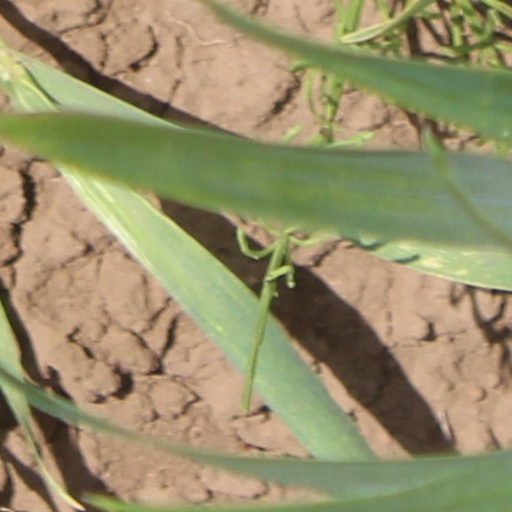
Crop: wheat